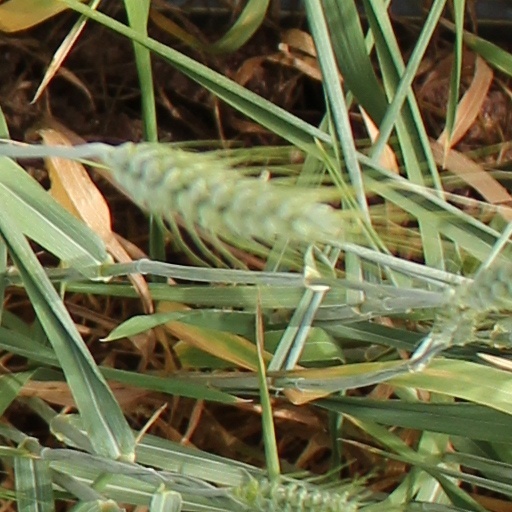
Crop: wheat